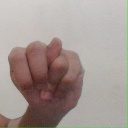
अक्षर: न